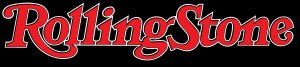
Take Me Home Tour (One Direction) / Kommercielle modtagelse
Bladet Rolling Stone var dne første til at offentligøre en liste over datoerne på koncerterne.
Take Me Home Tour er den anden koncertturné af det britisk-irske boy band One Direction. Turnéen vil besøge Storbritannien, Irland, Nordamerika og Australasien og Danmark. Turnéen forventes at udvide, med koncerter i Europa.